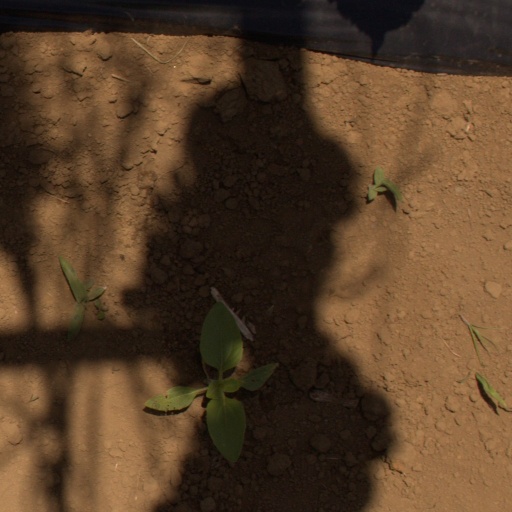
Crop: Jerusalem artichoke